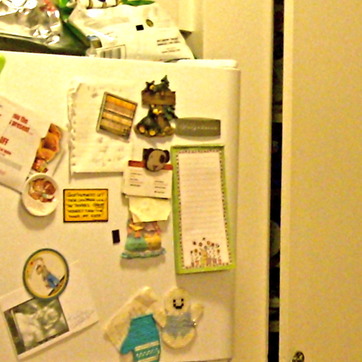
Material: paper